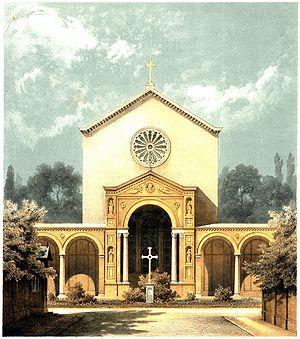
L'église Saint-Jean est une église luthérienne-évangélique à Berlin-Moabit construite par Karl Friedrich Schinkel en 1832-1835. Elle est consacrée à saint Jean-Baptiste.